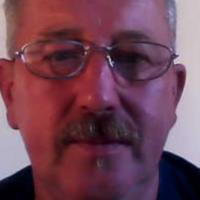
Age group: age 56-65